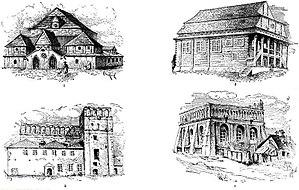
Eliezer Sussmann, dit Eliezer Sussmann ben Shlomo, était le fils du hazzan Shlomo Katz originaire de Brody en Galicie orientale près de Lviv. Il fut un important peintre et décorateur de synagogue au XVIIIᵉ siècle. Entre 1730 et 1740, il peignit et décora sept synagogues en Souabe septentrionale et en Franconie dans le style des synagogues baroques en bois telles qu’on les trouvait en Pologne, en Lituanie, en Ukraine et en Biélorussie dans les campagnes des XVIIᵉ et XVIIIᵉ siècles. Aucune source ne permet pour l’instant de connaître ses dates de naissance et de décès. La salle de prière de Schwäbisch Hall-Unterlimpurg déplacée au musée historique de la ville est le dernier vestige de son travail en Allemagne et en Europe puisque les autres synagogues d'Europe de l'Est ont été détruites et saccagées pendant l'occupation nazie. Une autre œuvre quasi relictuelle de Sussmann en Franconie est exposée au Musée d'Israël à Jérusalem.